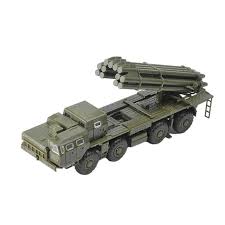
Label: BM-30